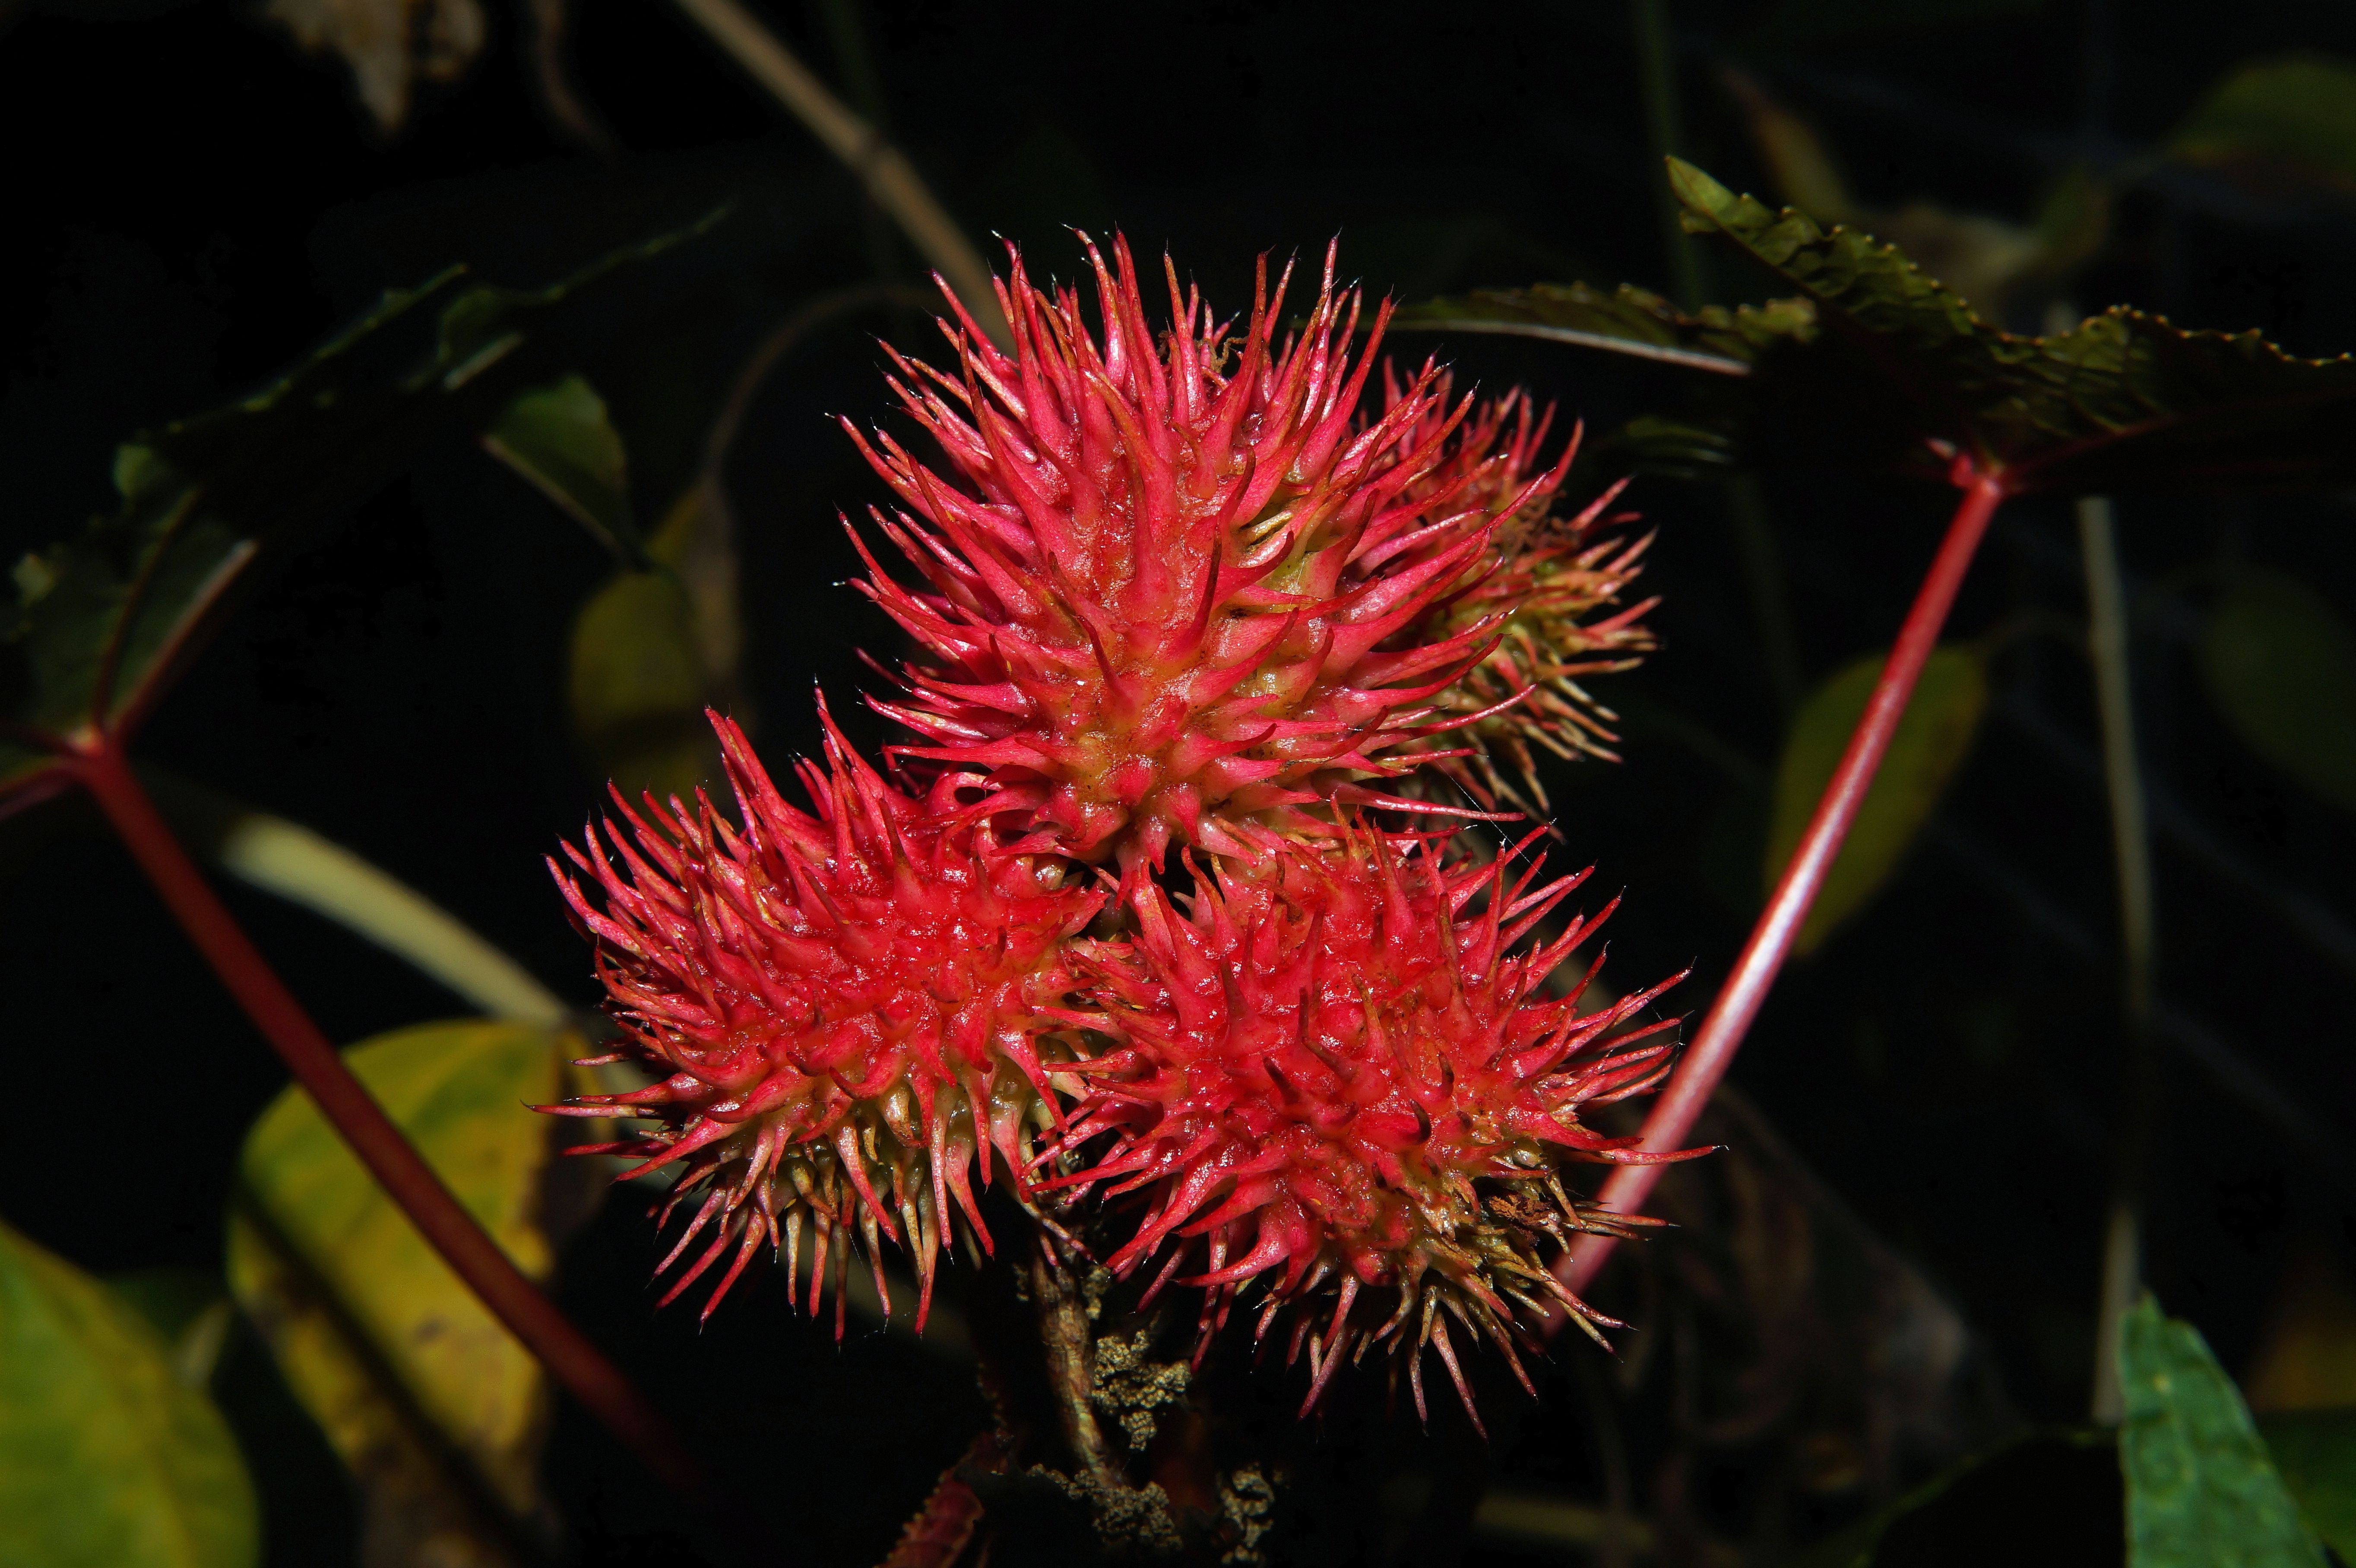
blossom, plant, flower, petal, bloom, atmosphere, red, botany, close, flora, flower garden, macro photography, flowering plant, land plant, thorns spines and prickles